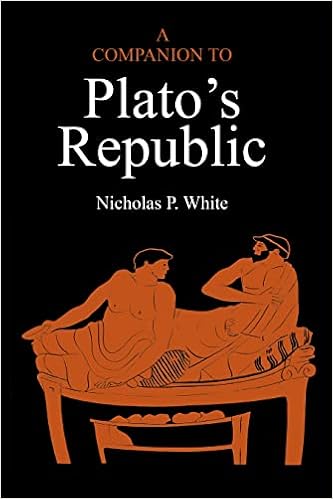
A Companion to Plato's Republic
Category: Books
About the Author Nicholas P. White is Professor Emeritus of Philosophy, University of Utah.
Features: A step by step, passage by passage analysis of the complete Republic. White shows how the argument of the book is articulated, the important interconnections among its elements, and the coherent and carefully developed train of though which motivates its complex philosophical reasoning. In his extensive introduction, White describes Plato's aims, introduces the argument, and discusses the major philosophical and ethical theories embodied in the Republic. He then summarizes each of its ten books and provides substantial explanatory and interpretive notes.